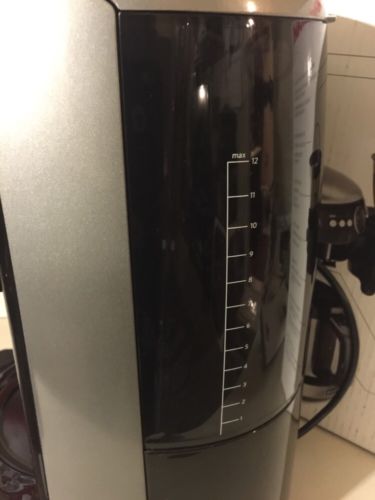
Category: coffee maker